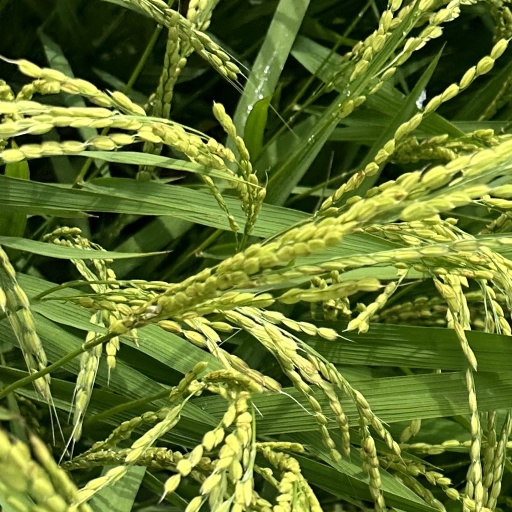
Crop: rice